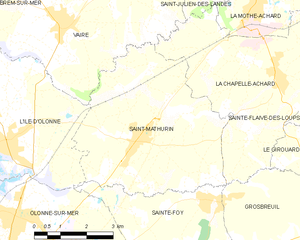
Carte des communes françaises Saint-Mathurin